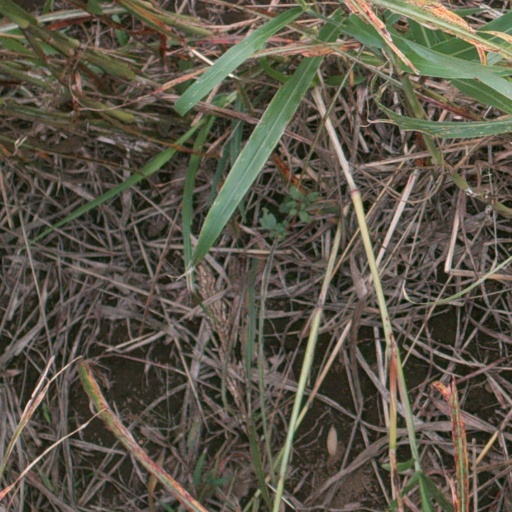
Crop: sorghum